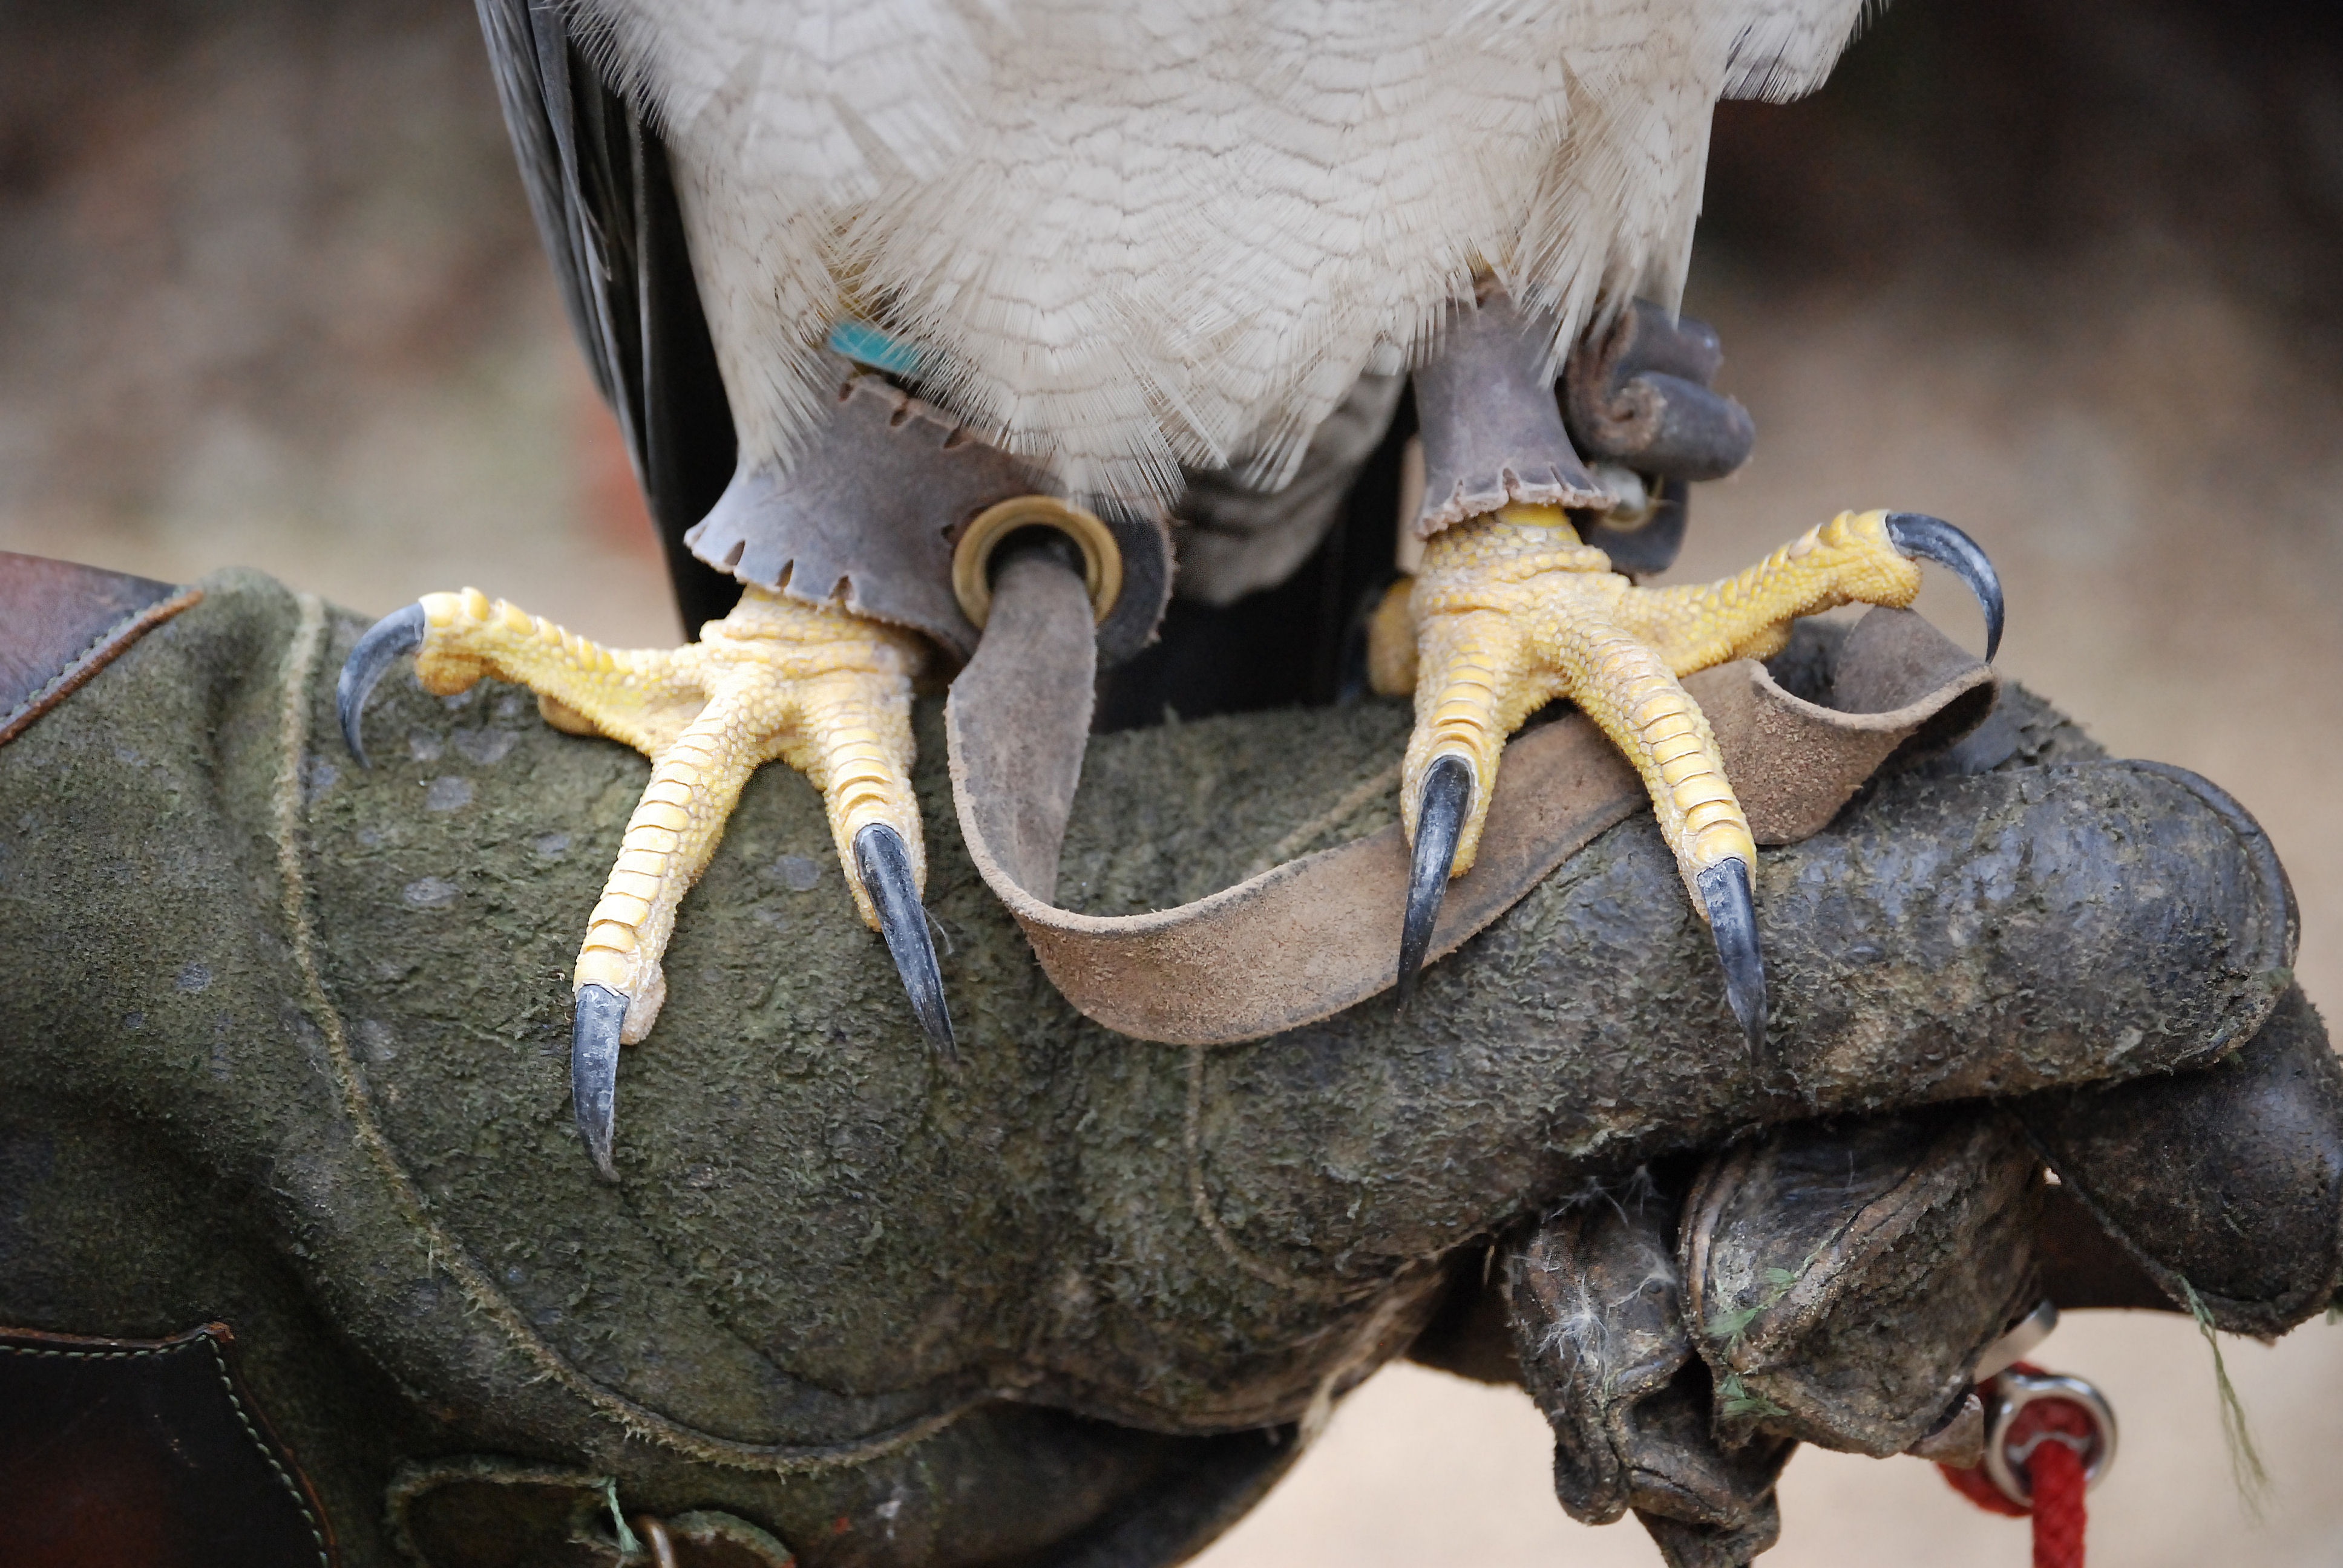
bird, glove, wildlife, statue, horn, elephant, invertebrate, bird of prey, sculpture, temple, claws, head, talons, powerful, elephants and mammoths